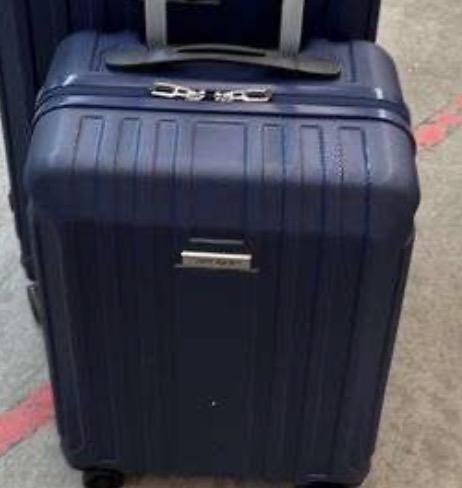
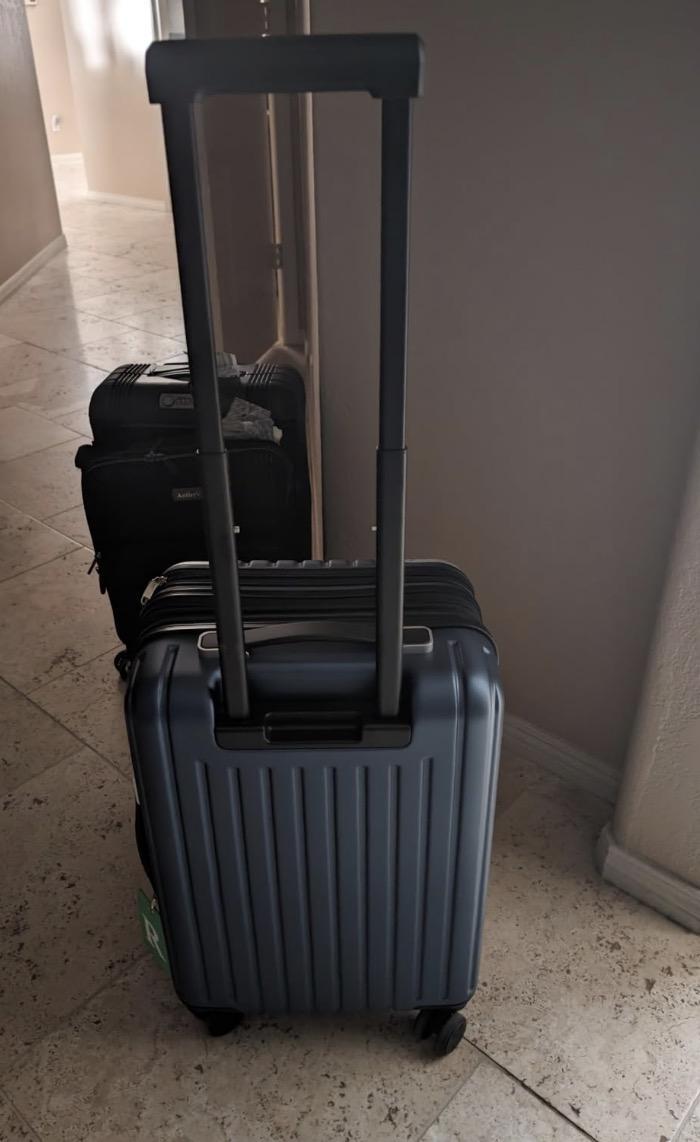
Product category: items_tea
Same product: no